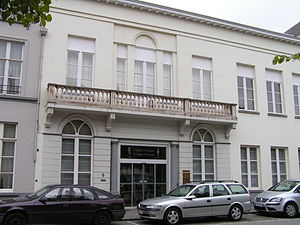
Europakollegiet
Europakollegiets afdeling "Dijver" i Brugge
Europakollegiet er et eliteuniversitet med hovedsæde i Brugge, Belgien, og Natolin, Polen. Det tilbyder etårige studieprogrammer inden for statskundskab, jura og økonomi og er kendt for blandt andet at levere medarbejdere til EU's institutioner.